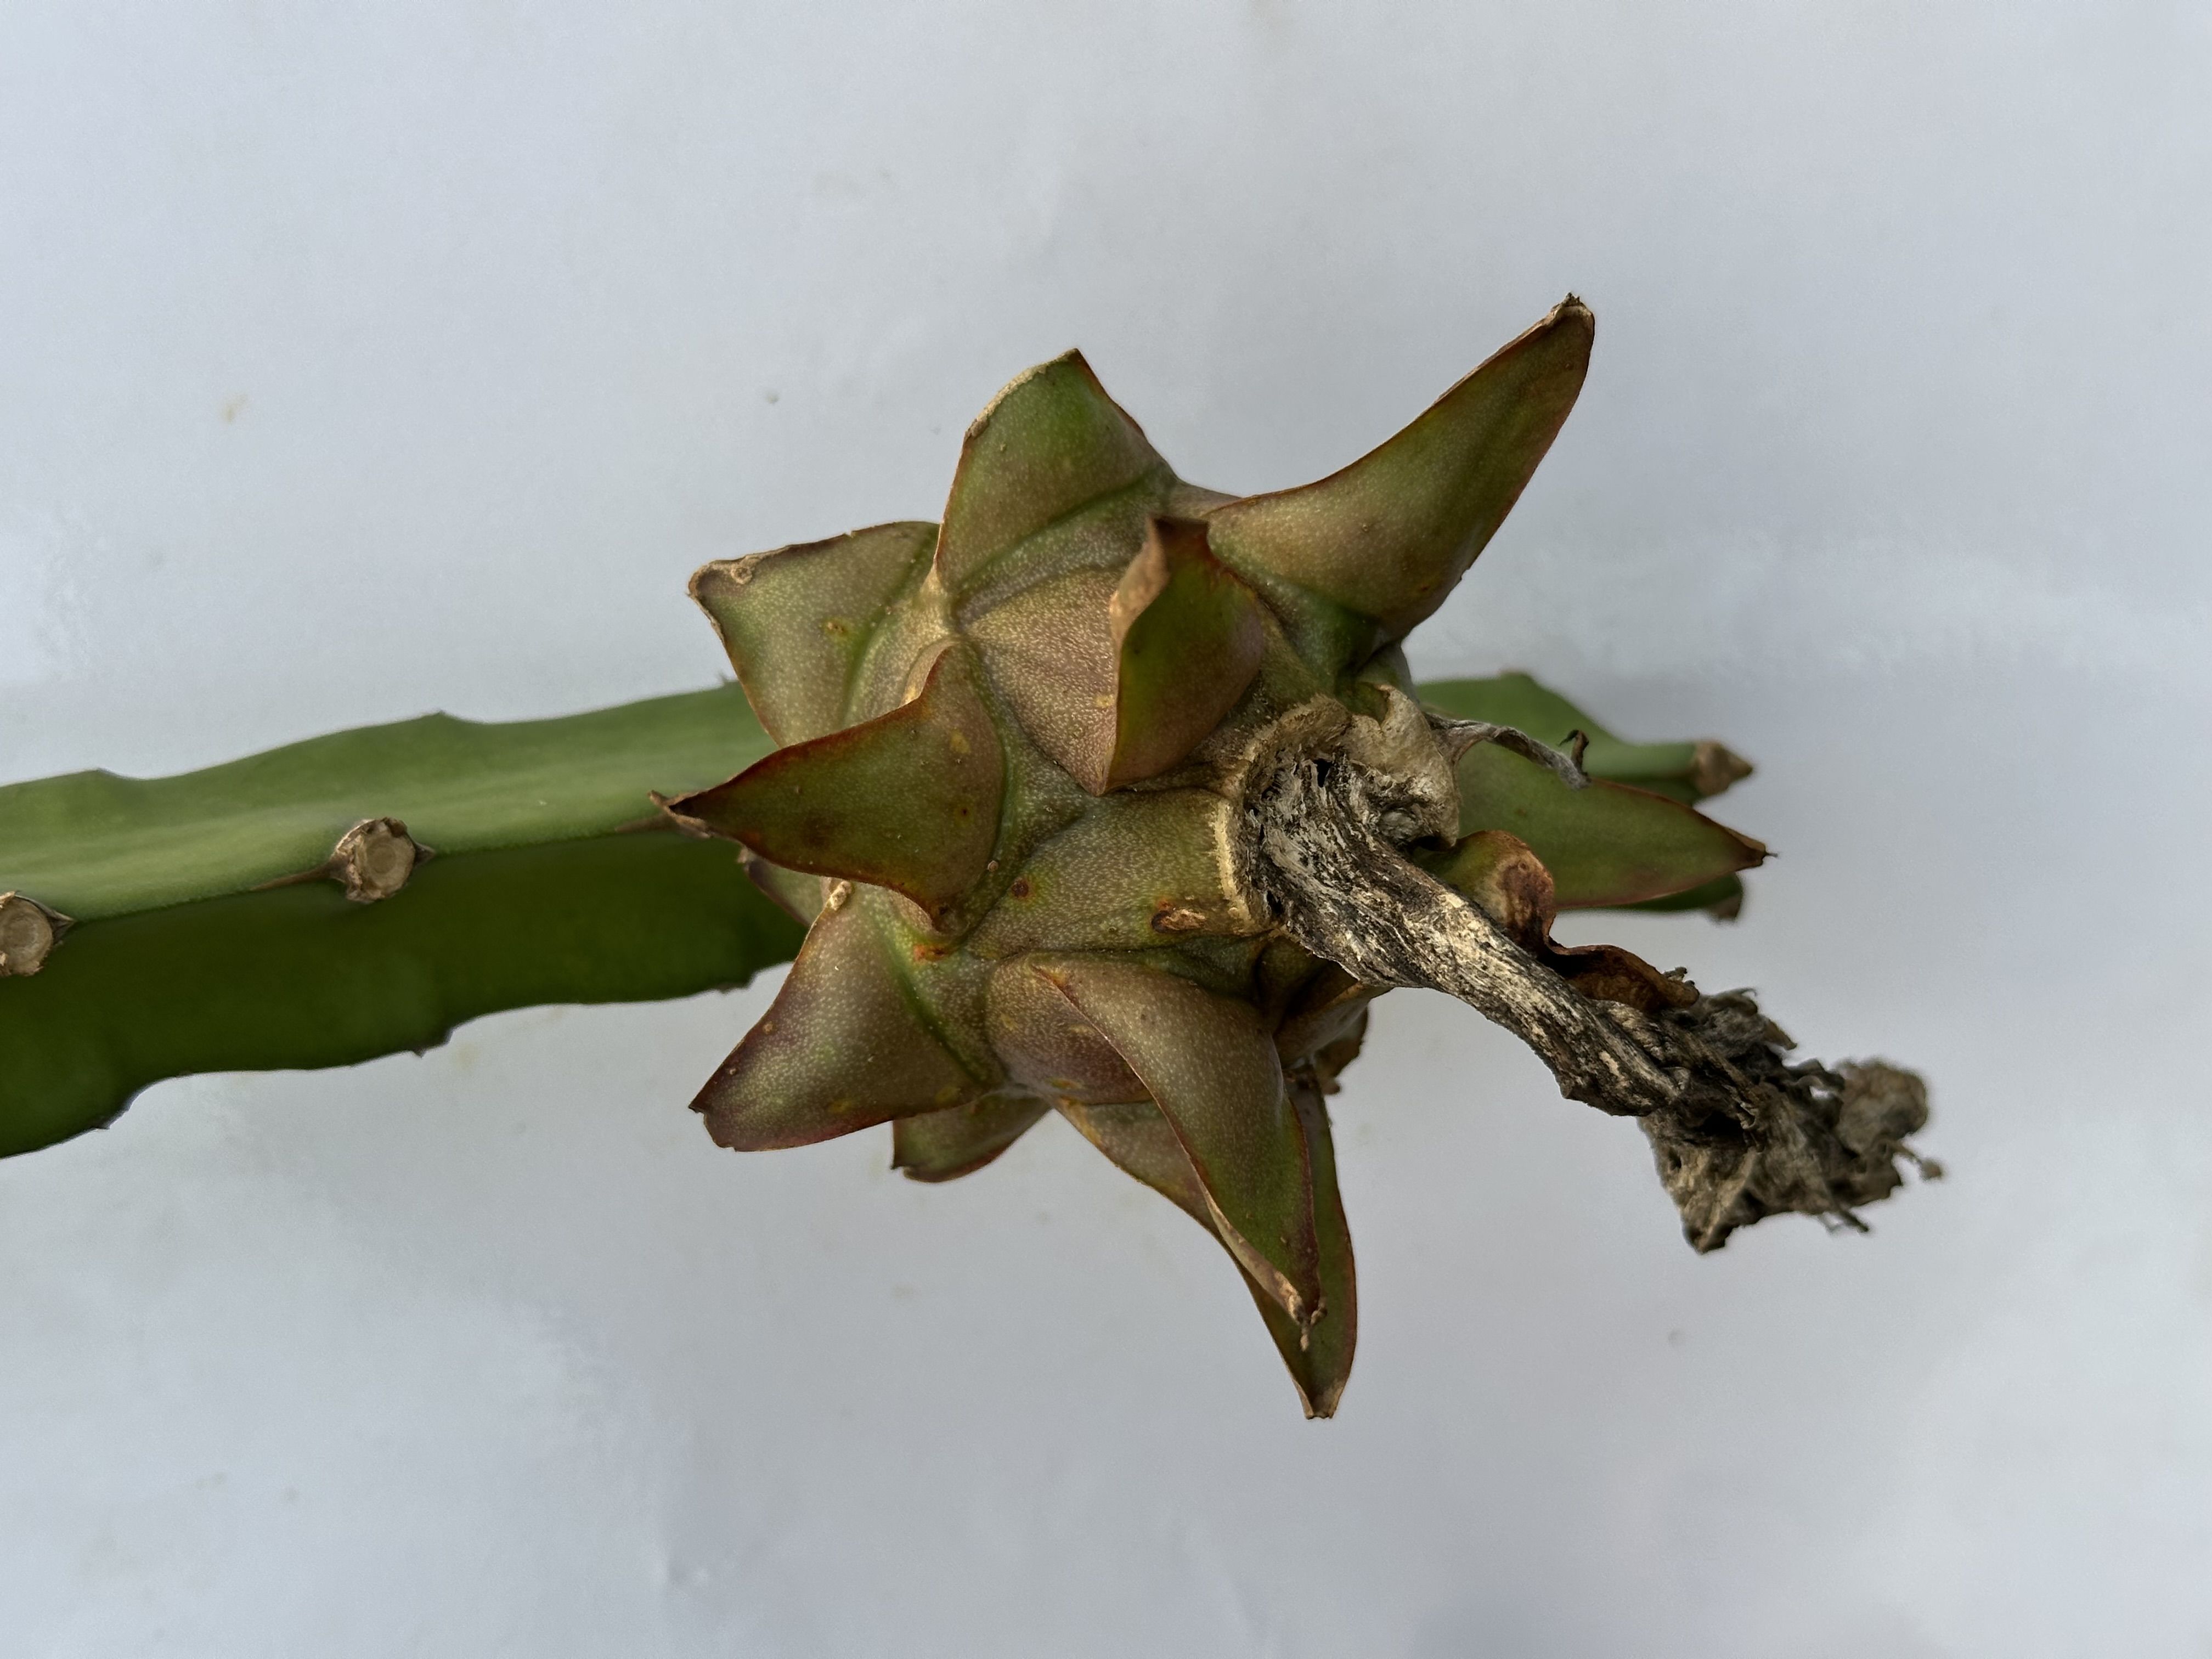
Label: Bad fruit